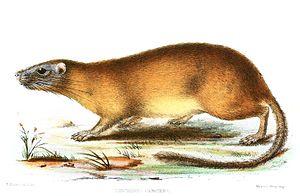
Diplomys est un genre de rongeurs de la famille des Echimyidés. Ce genre comprend des espèces localisées en Amérique du Sud.
Le Rat épineux à tête grise est une espèce de rongeurs de la famille des Echimyidae. Ce rat épineux est localisé en Colombie et en Équateur.
Les Echimyinae sont une sous-famille de rongeurs de la famille des Echimyidae, qui comprend notamment des rats épineux. Sa taxinomie a fait l'objet d'une révision par Louise Emmons en 2005 que les bases de référence n'ont pas encore intégrée.